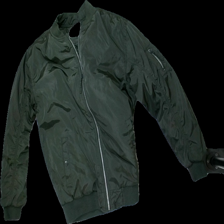
View: front
Type: Jacket
Category: Children
Brand: Lindex
Colors: Green
Material: 100% Polyester
Pattern: Other
Cut: Regular
Size: 170
Stains: Minor
Damage: stains
Damage location: middle center
Price range: <50
Recommended usage: Recycle
Description: Blue and black colorblocked jacket